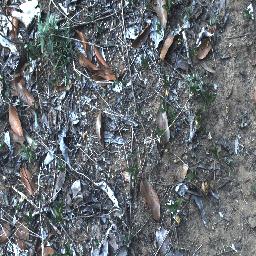
Label: negative